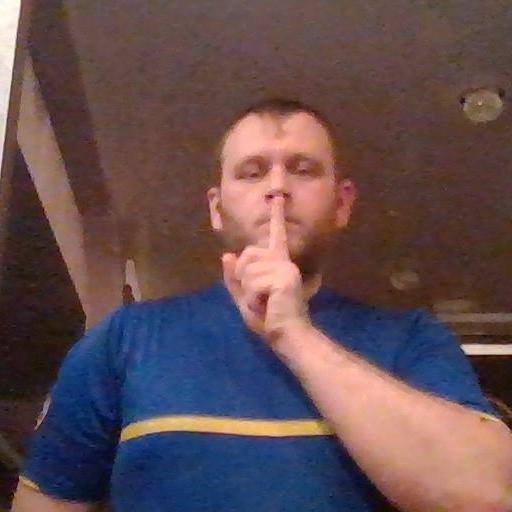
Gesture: mute